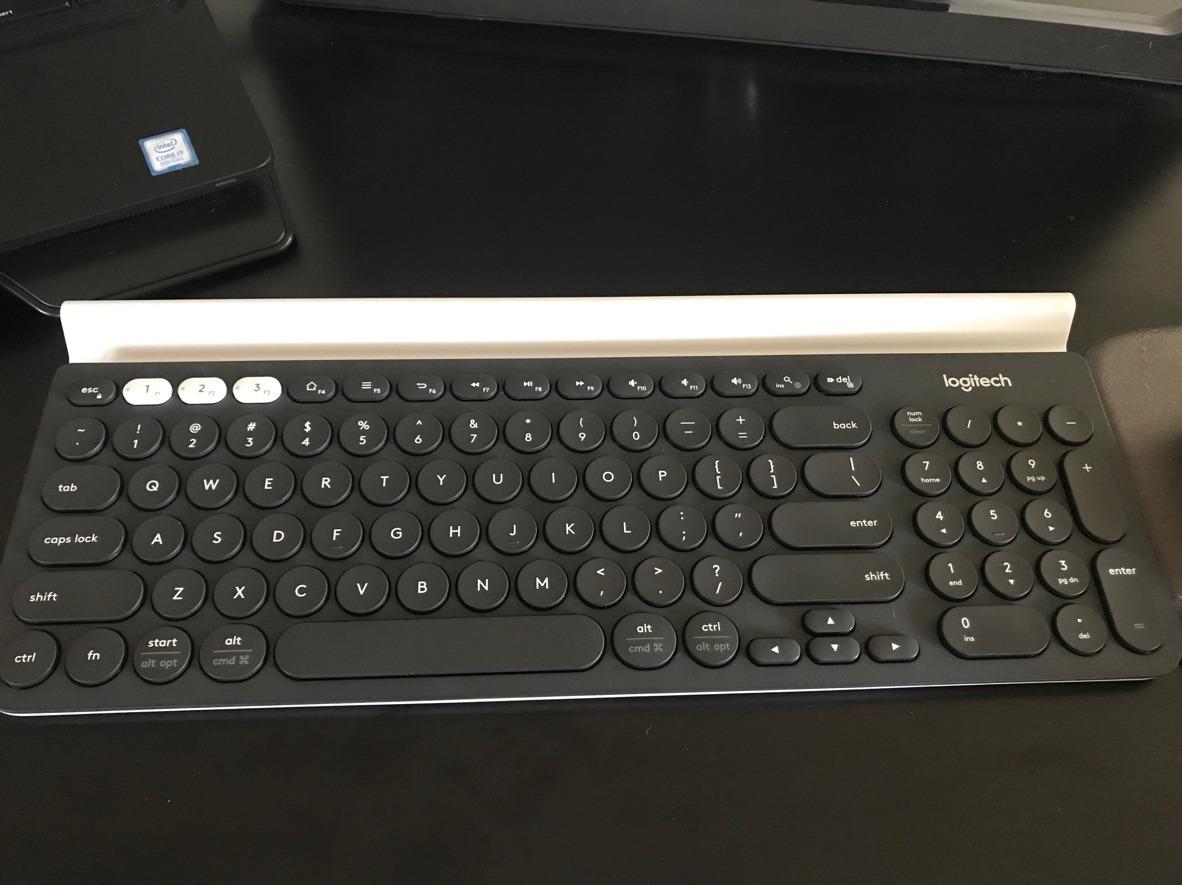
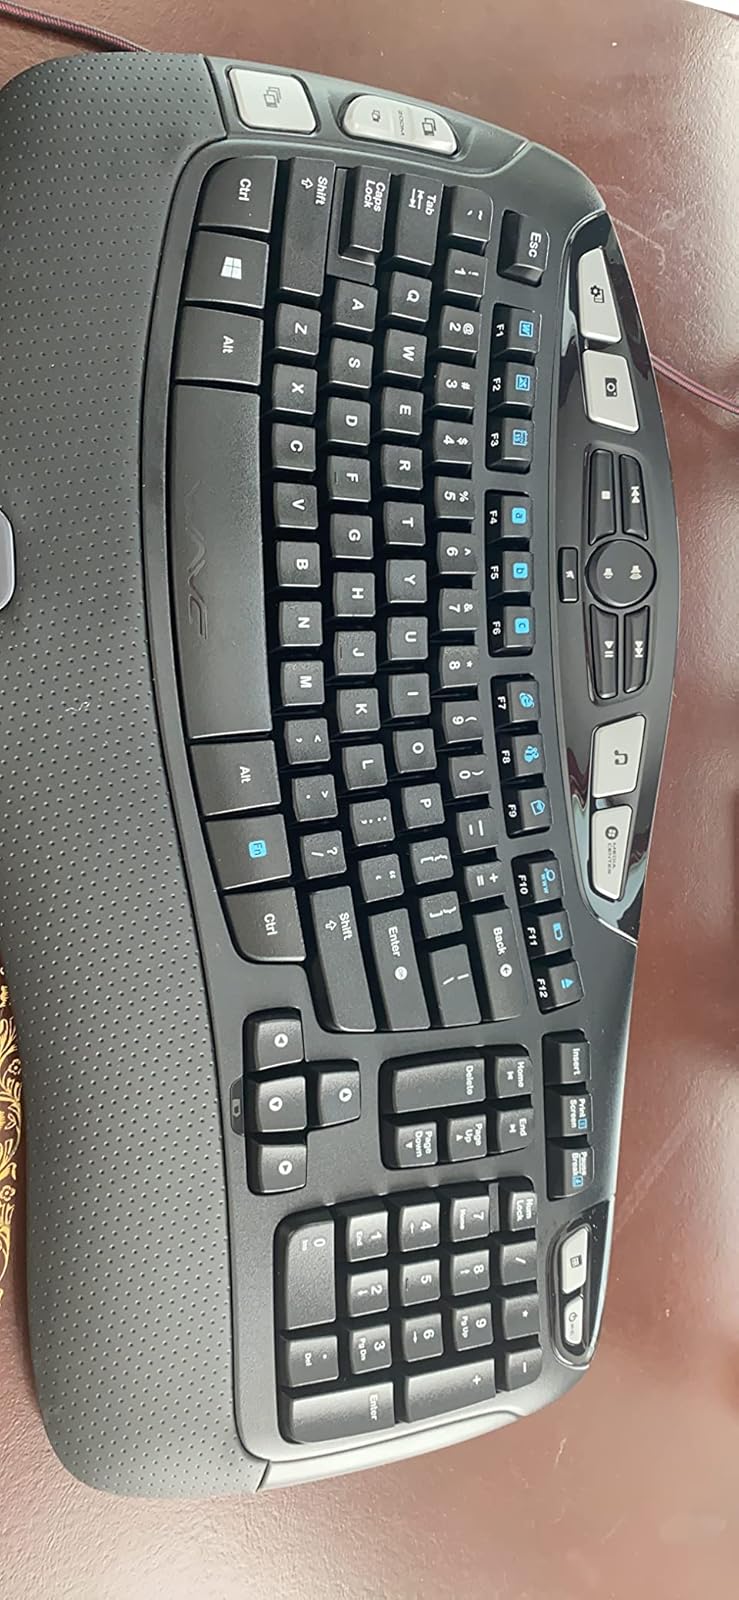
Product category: keyboard
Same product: no